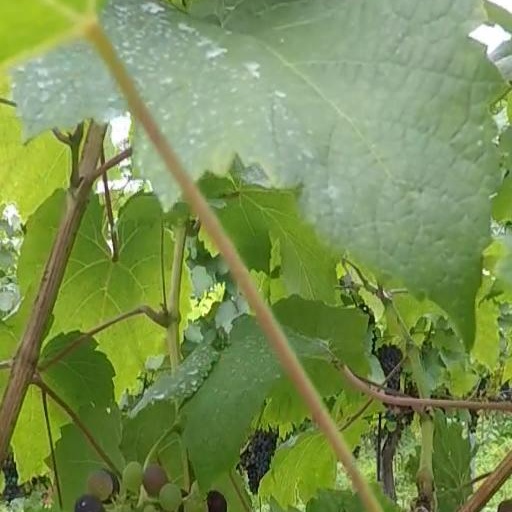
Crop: grape